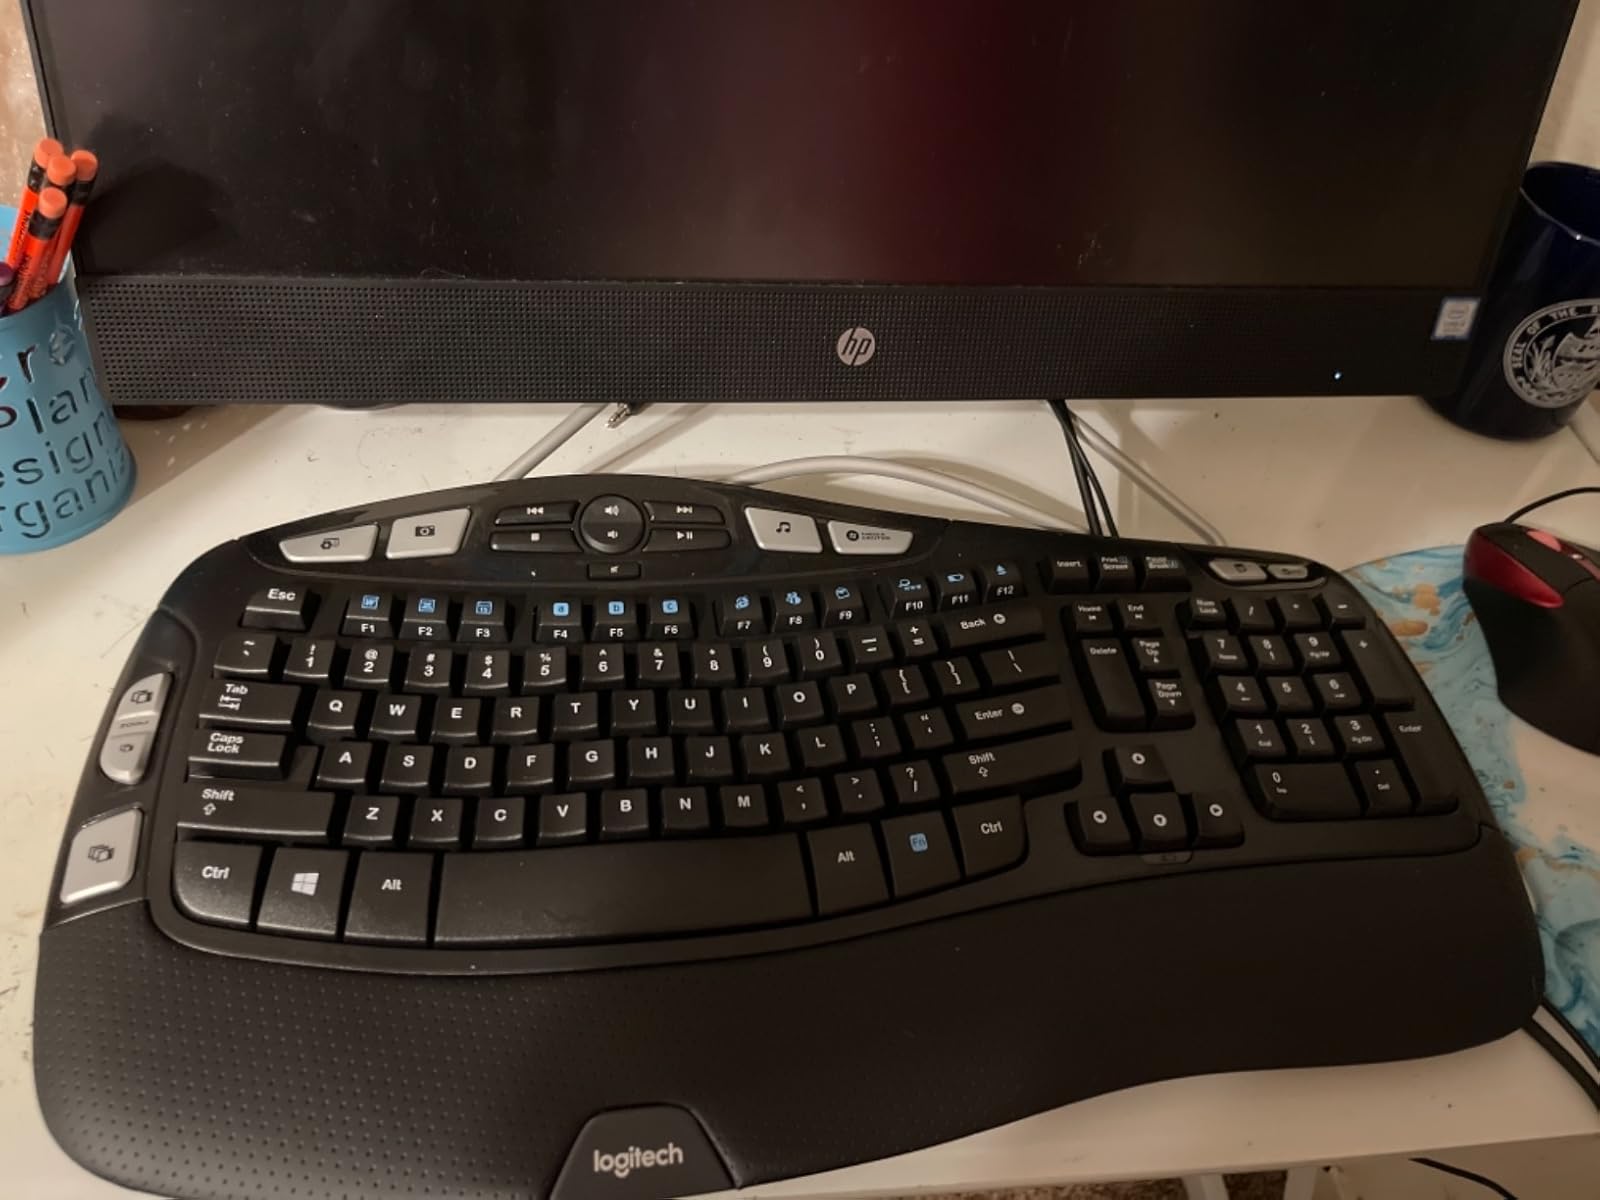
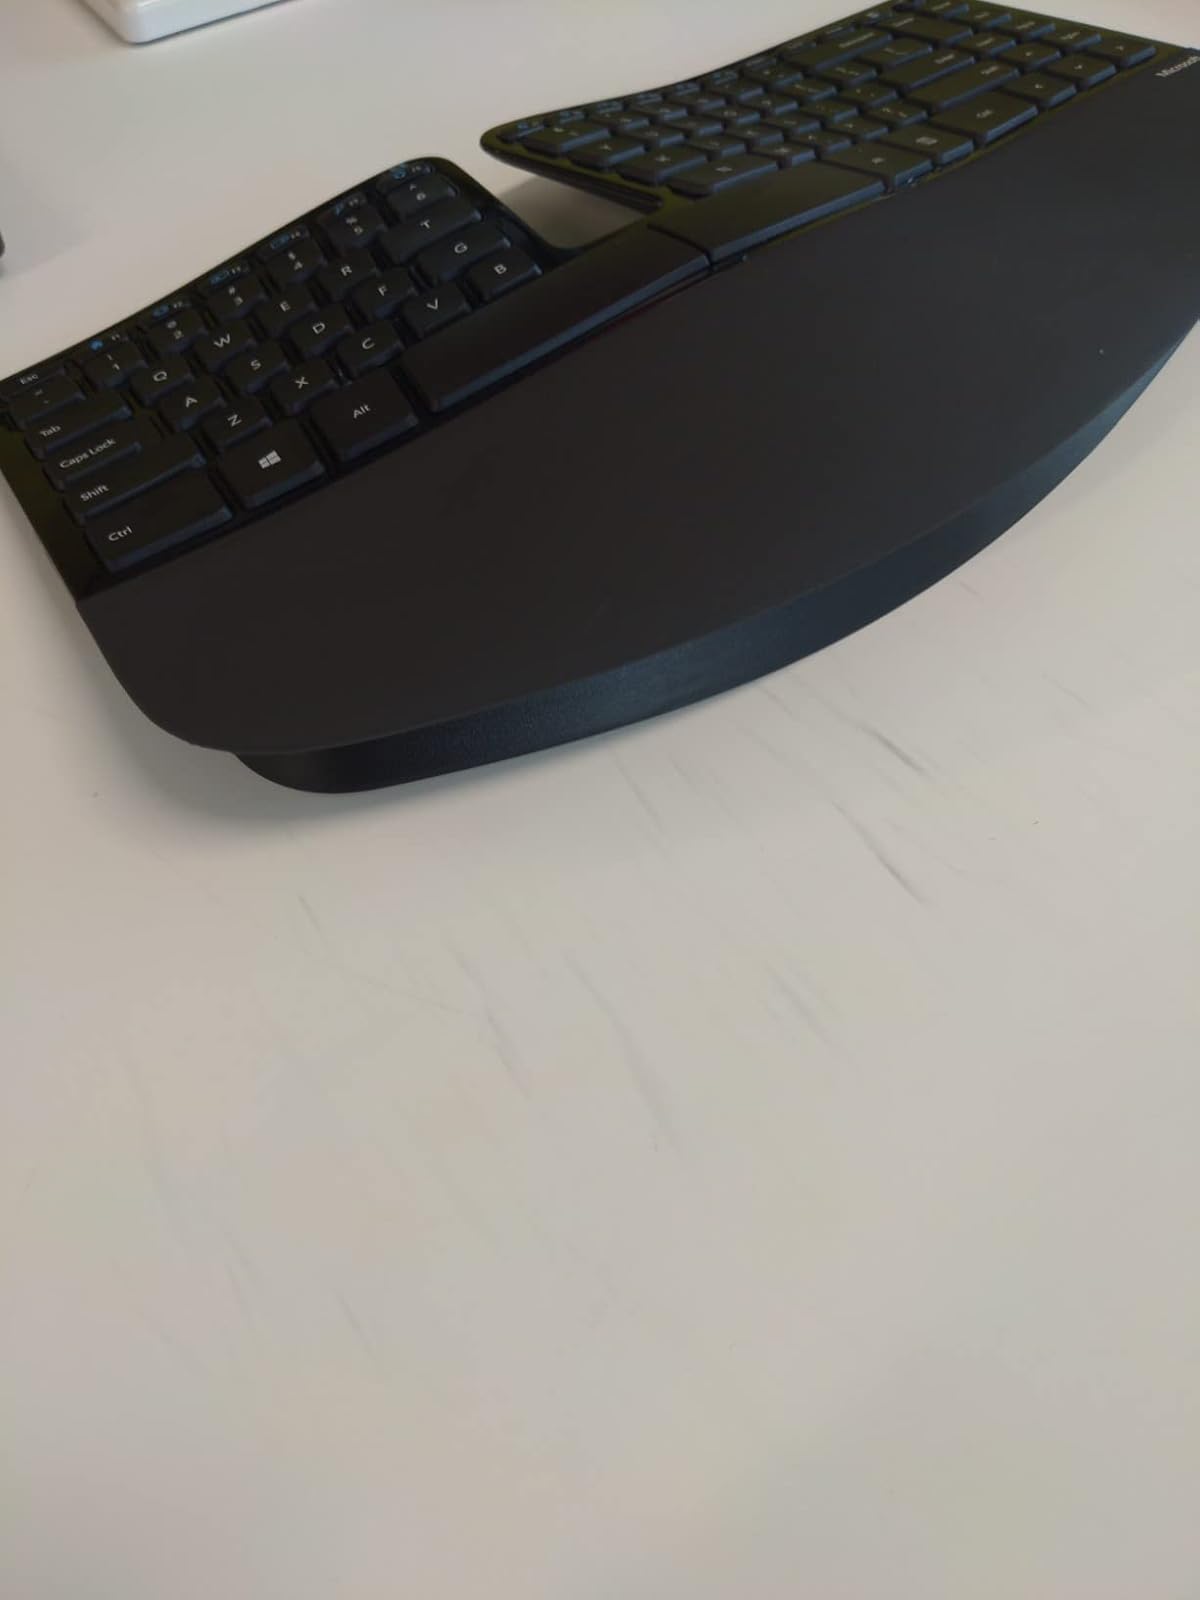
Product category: keyboard
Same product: no